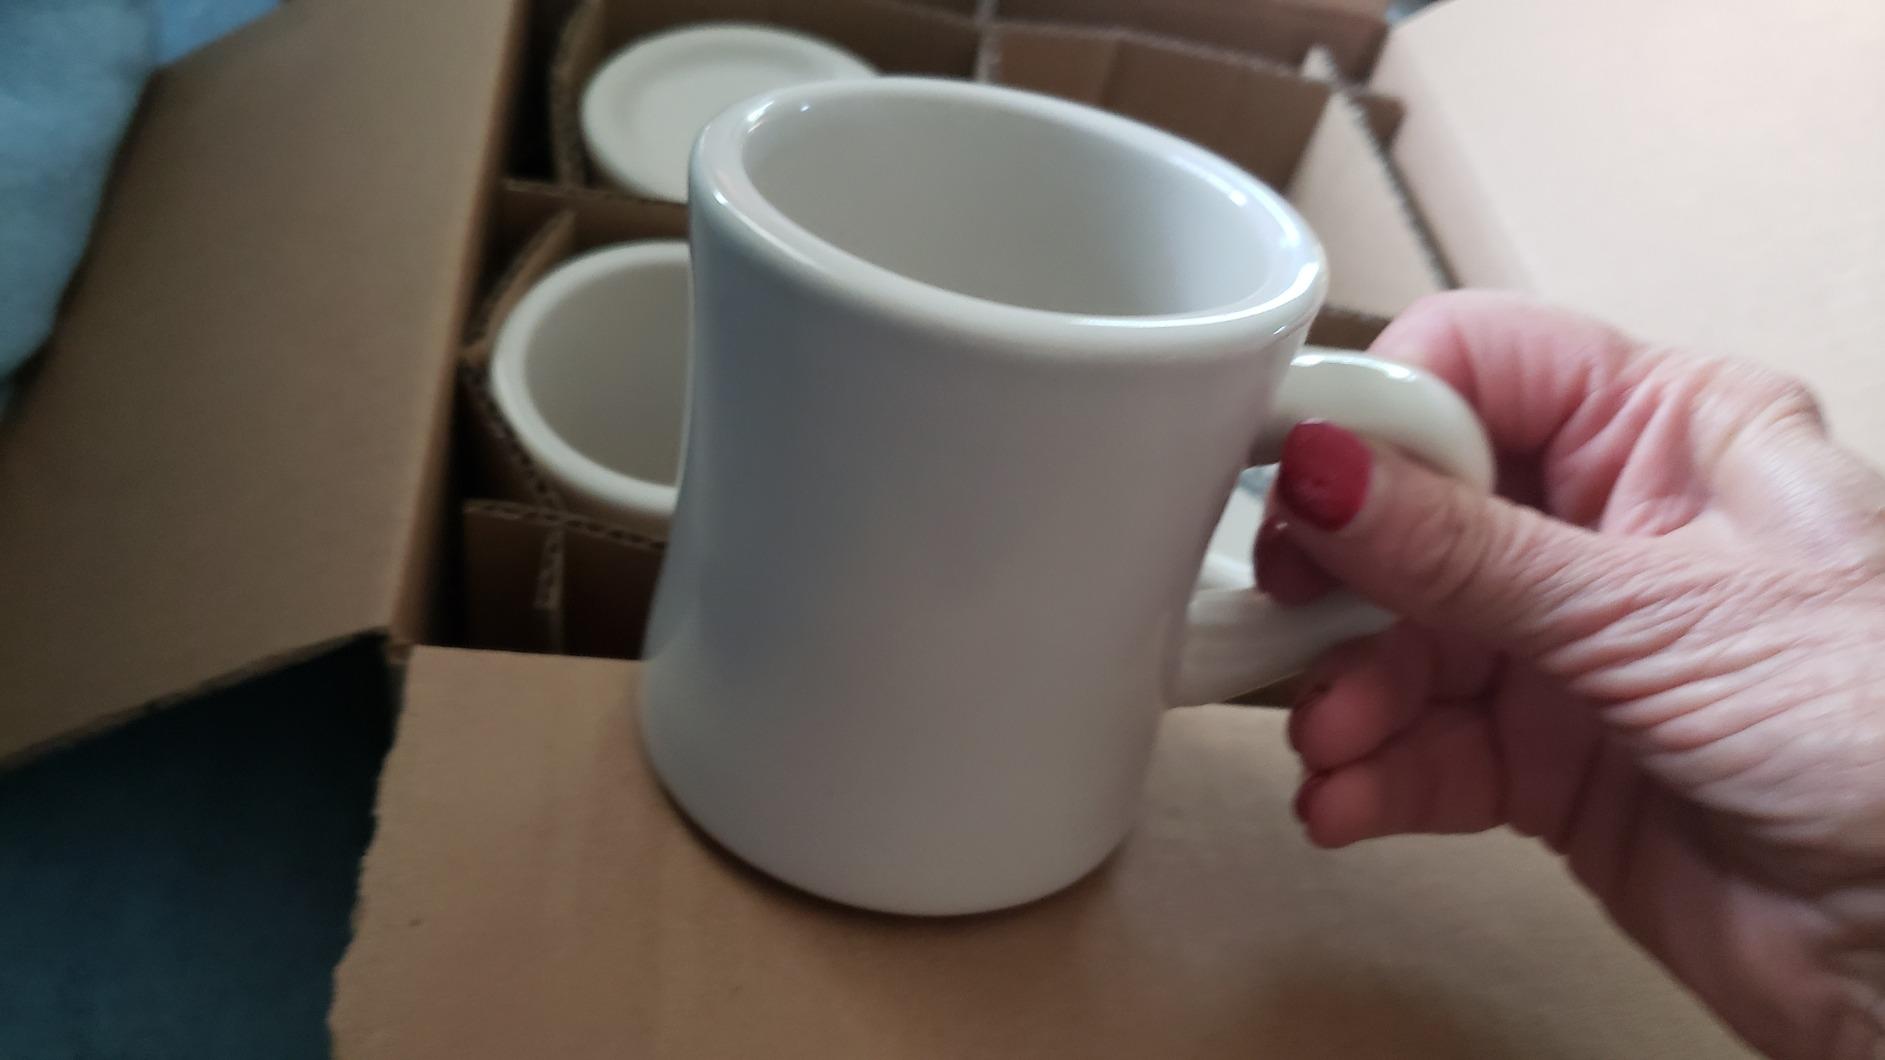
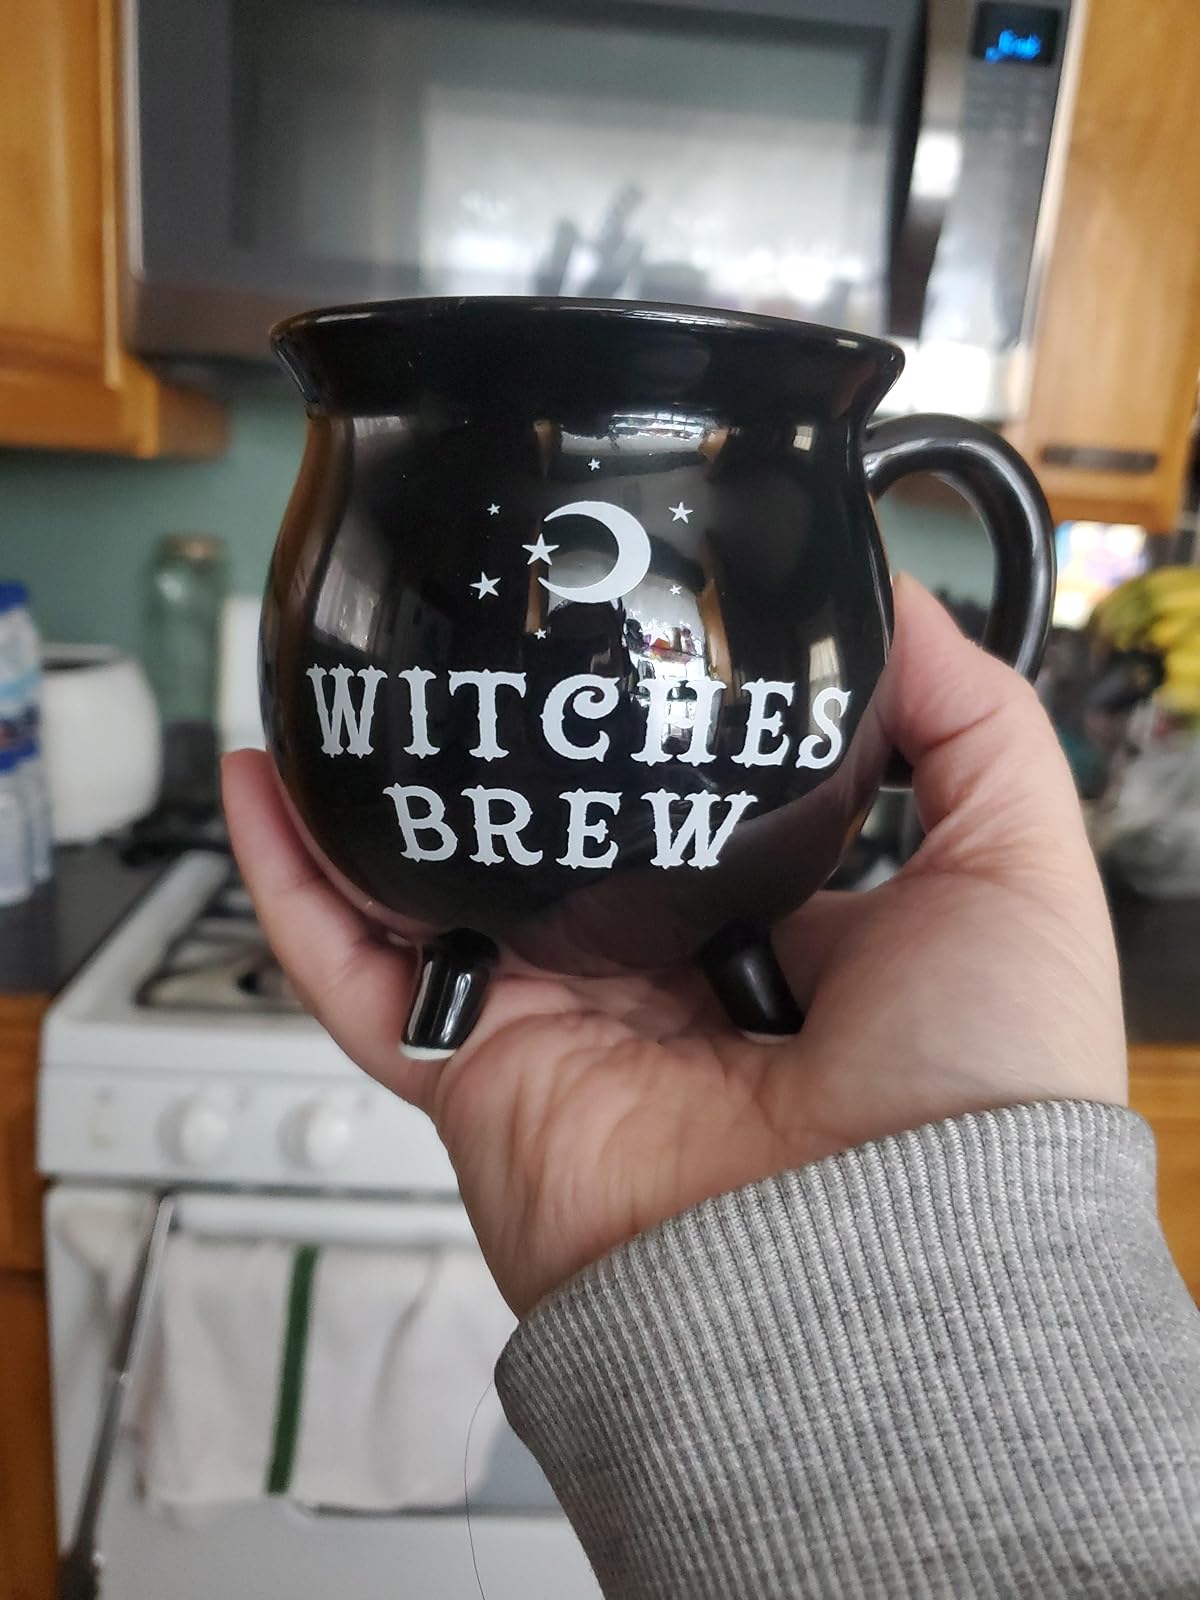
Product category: items_mug
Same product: no